Quarry Hill, Victoria

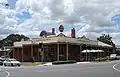
Queens Arms Hotel

Quarry Hill is a suburb of Bendigo, Victoria, Australia south of the Bendigo city centre. At the , Quarry Hill had a population of 2,339.